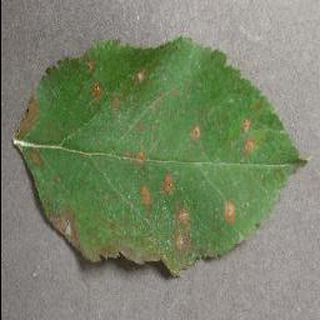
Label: apple_cedar_apple_rust